2018 24 Hours of Daytona

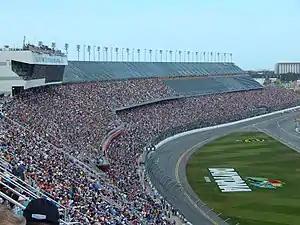
Daytona International Speedway in 2015

NASCAR founder Bill France Sr., who built the Daytona International Speedway in 1959, conceived the 24 Hours of Daytona as a race to attract European sports car endurance racing to the United States and provide international exposure to Daytona. It is informally considered part of the "Triple Crown of Endurance Racing" with the 12 Hours of Sebring and the 24 Hours of Le Mans.